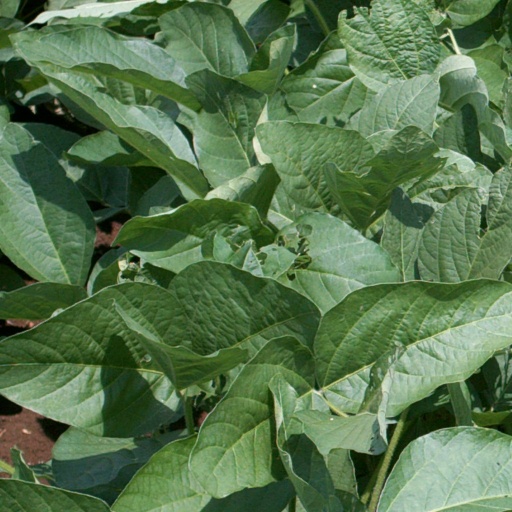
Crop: soybean